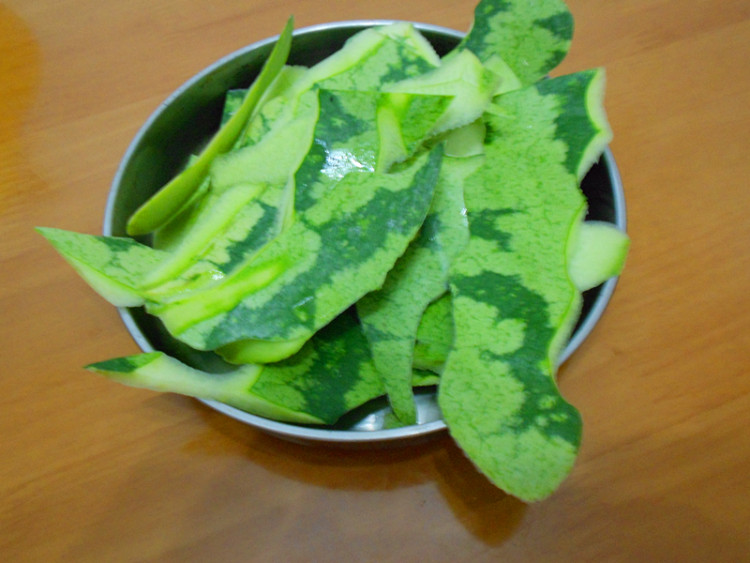
Label: trash